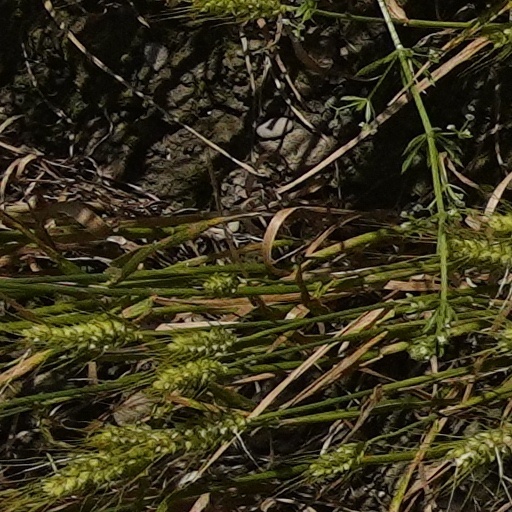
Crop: wheat